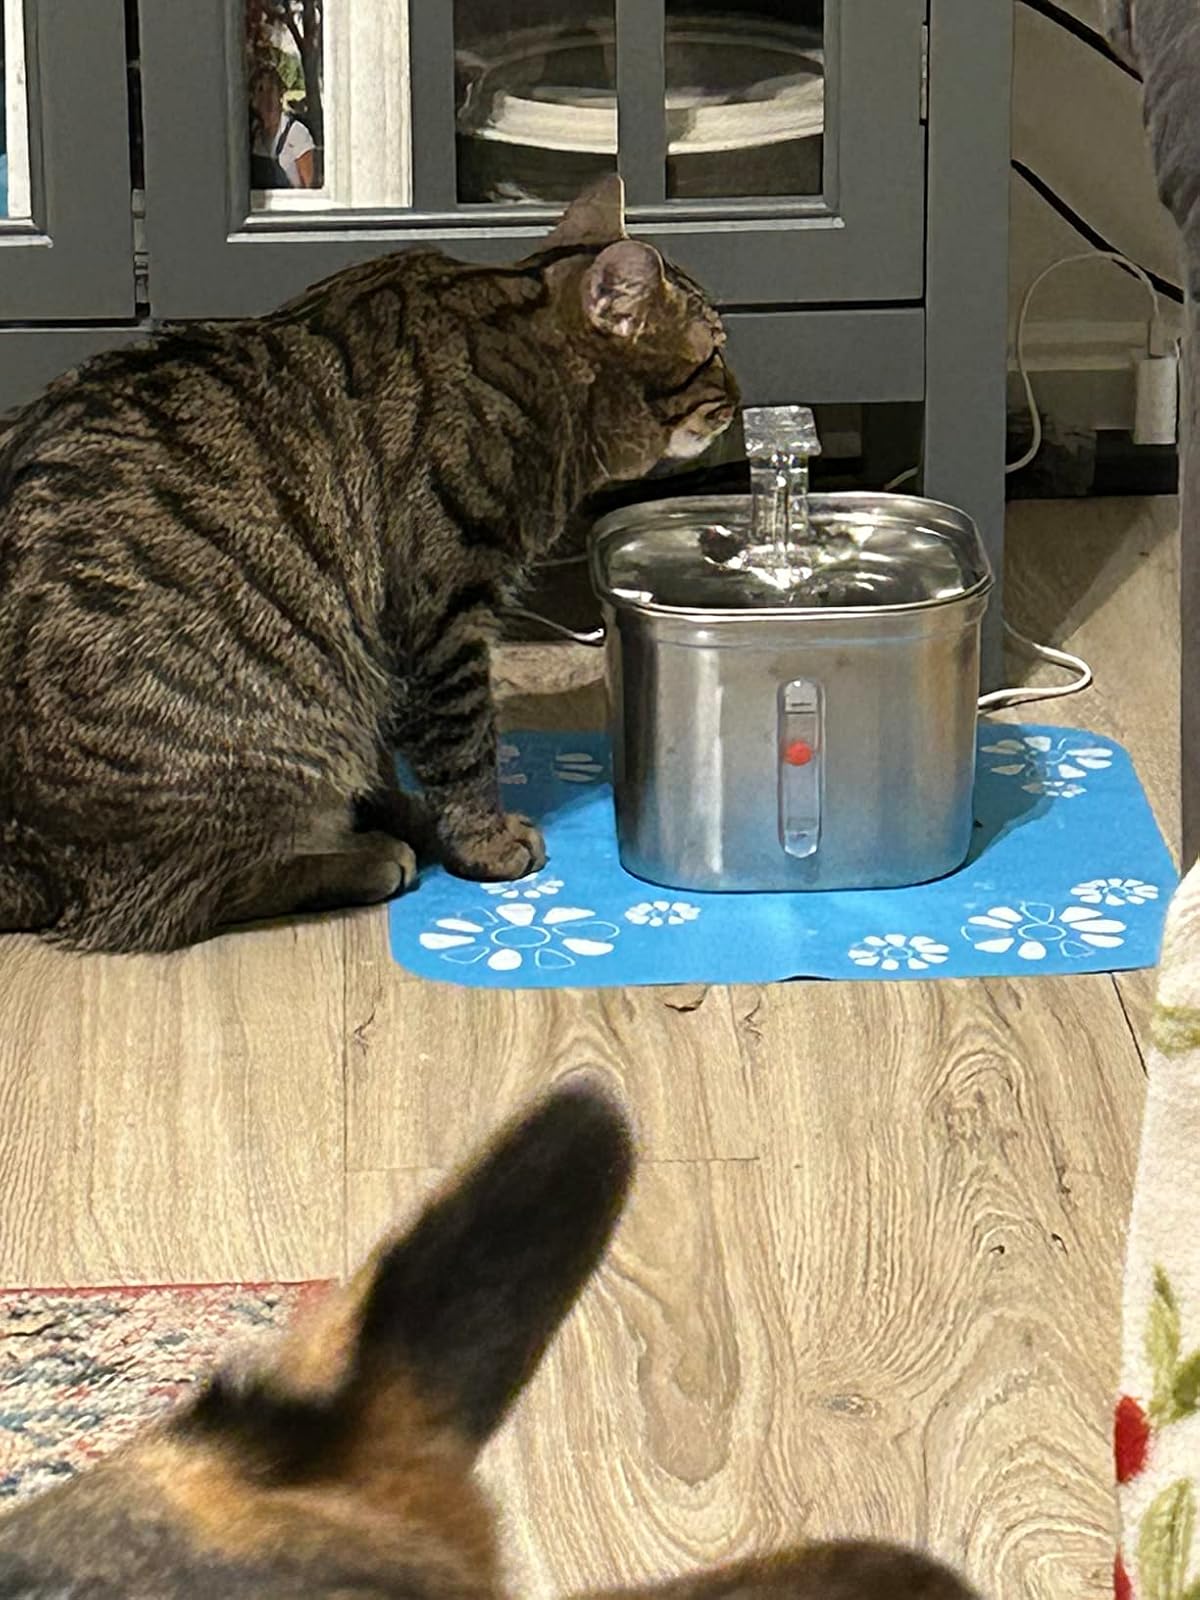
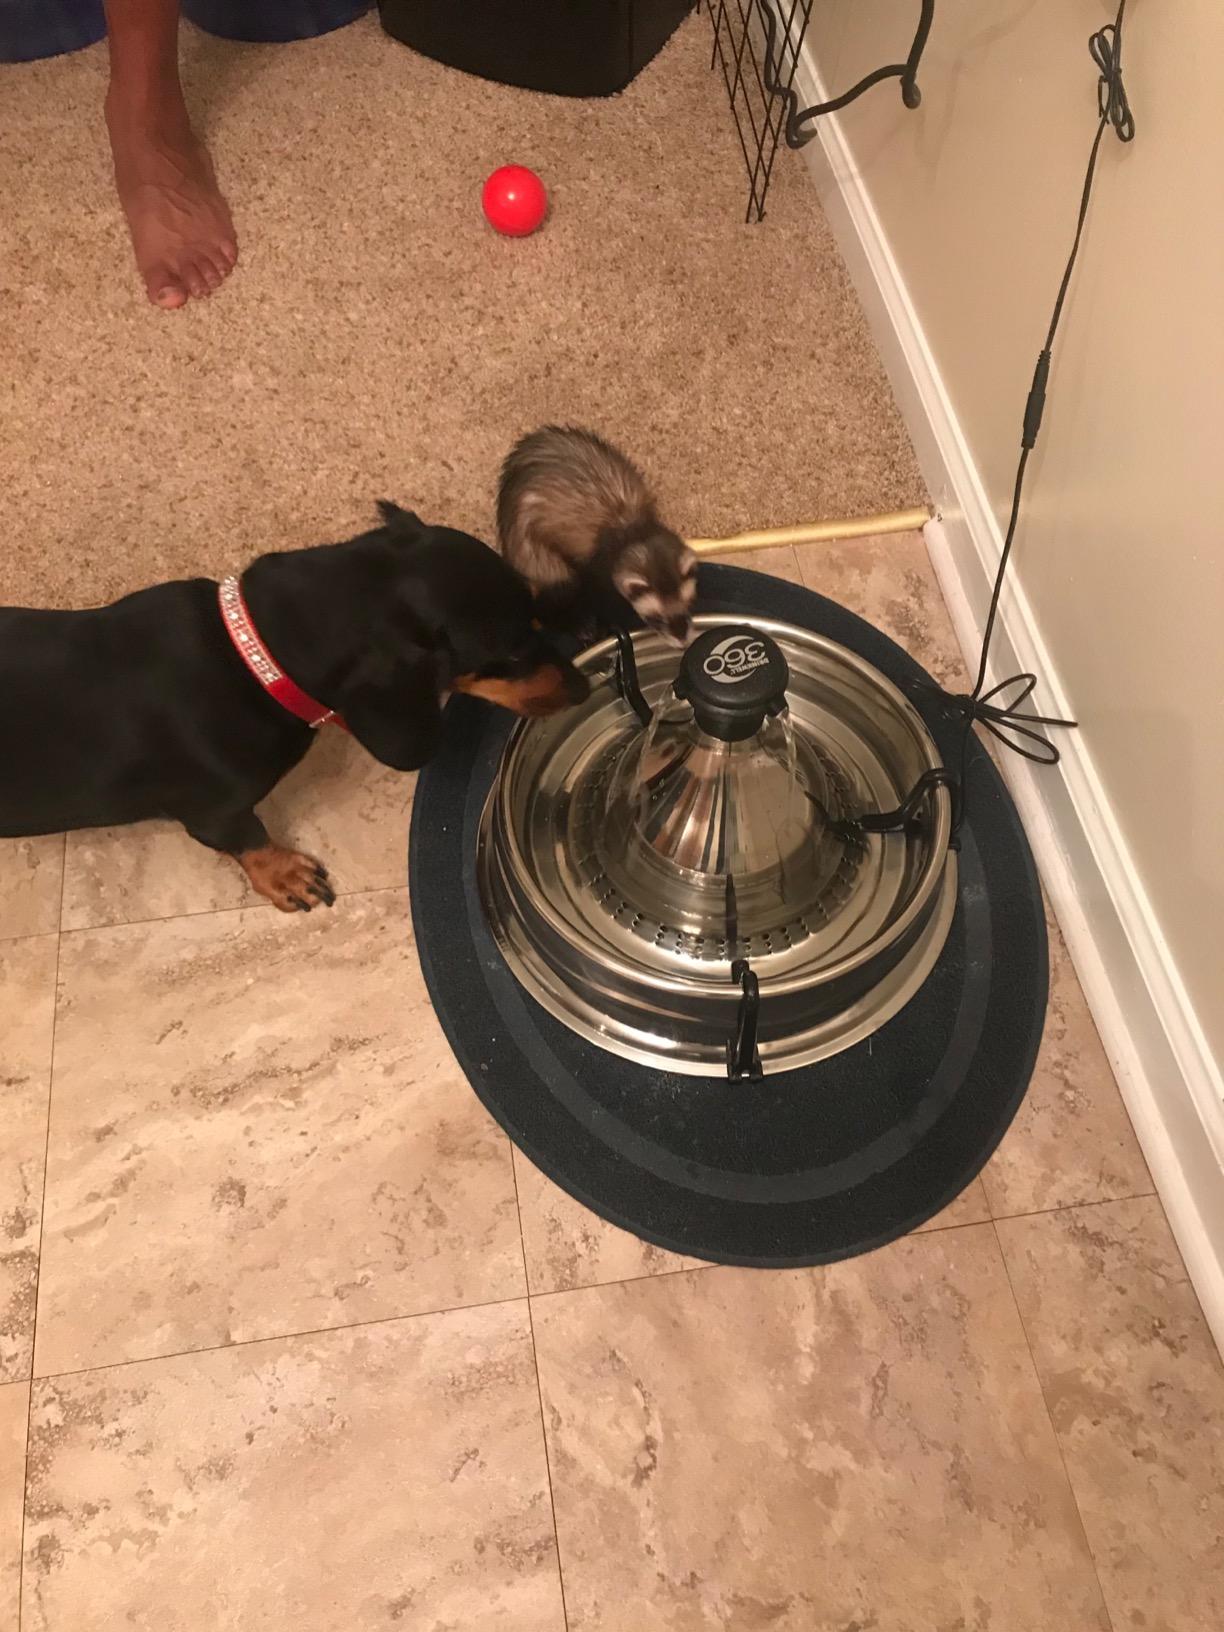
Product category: items_bowl
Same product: no